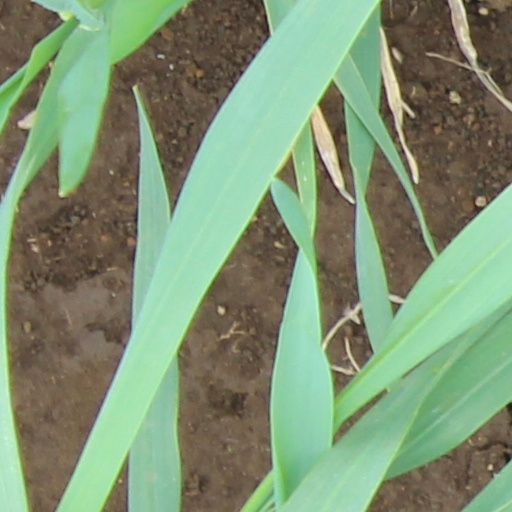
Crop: wheat